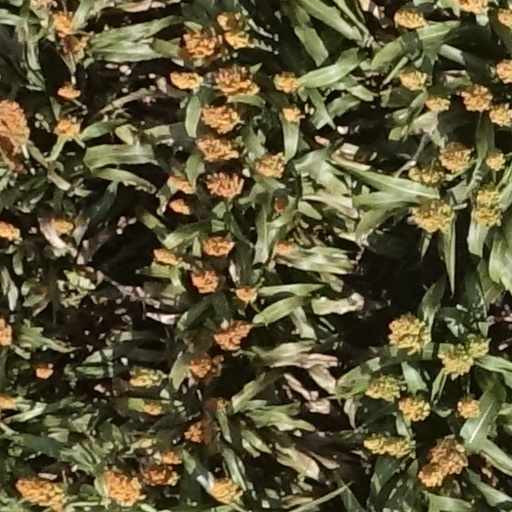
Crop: sorghum